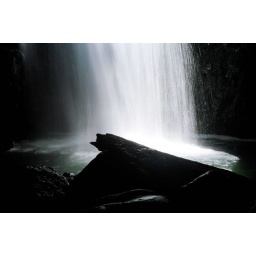
The Natural Bridge is an arch carved into the stone by the action of this water fall.